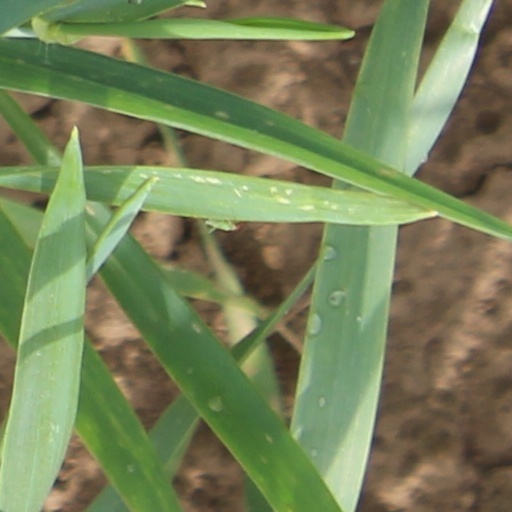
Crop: wheat